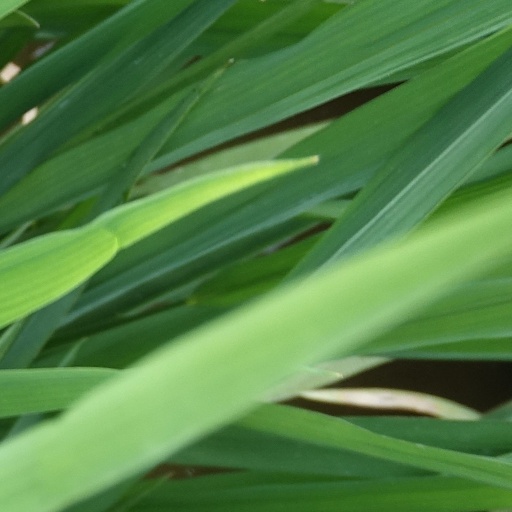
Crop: rice